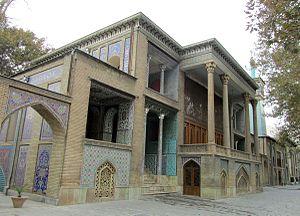
Le palais du Golestan est l'ancien palais royal qadjar situé dans la citadelle royale de Arg-e Soltanati à Téhéran.